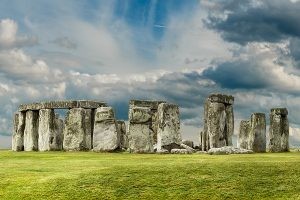
Landmark: Stonehenge